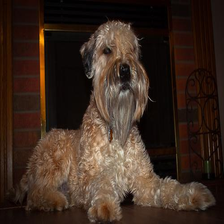
Species: dog
Breed: wheaten terrier